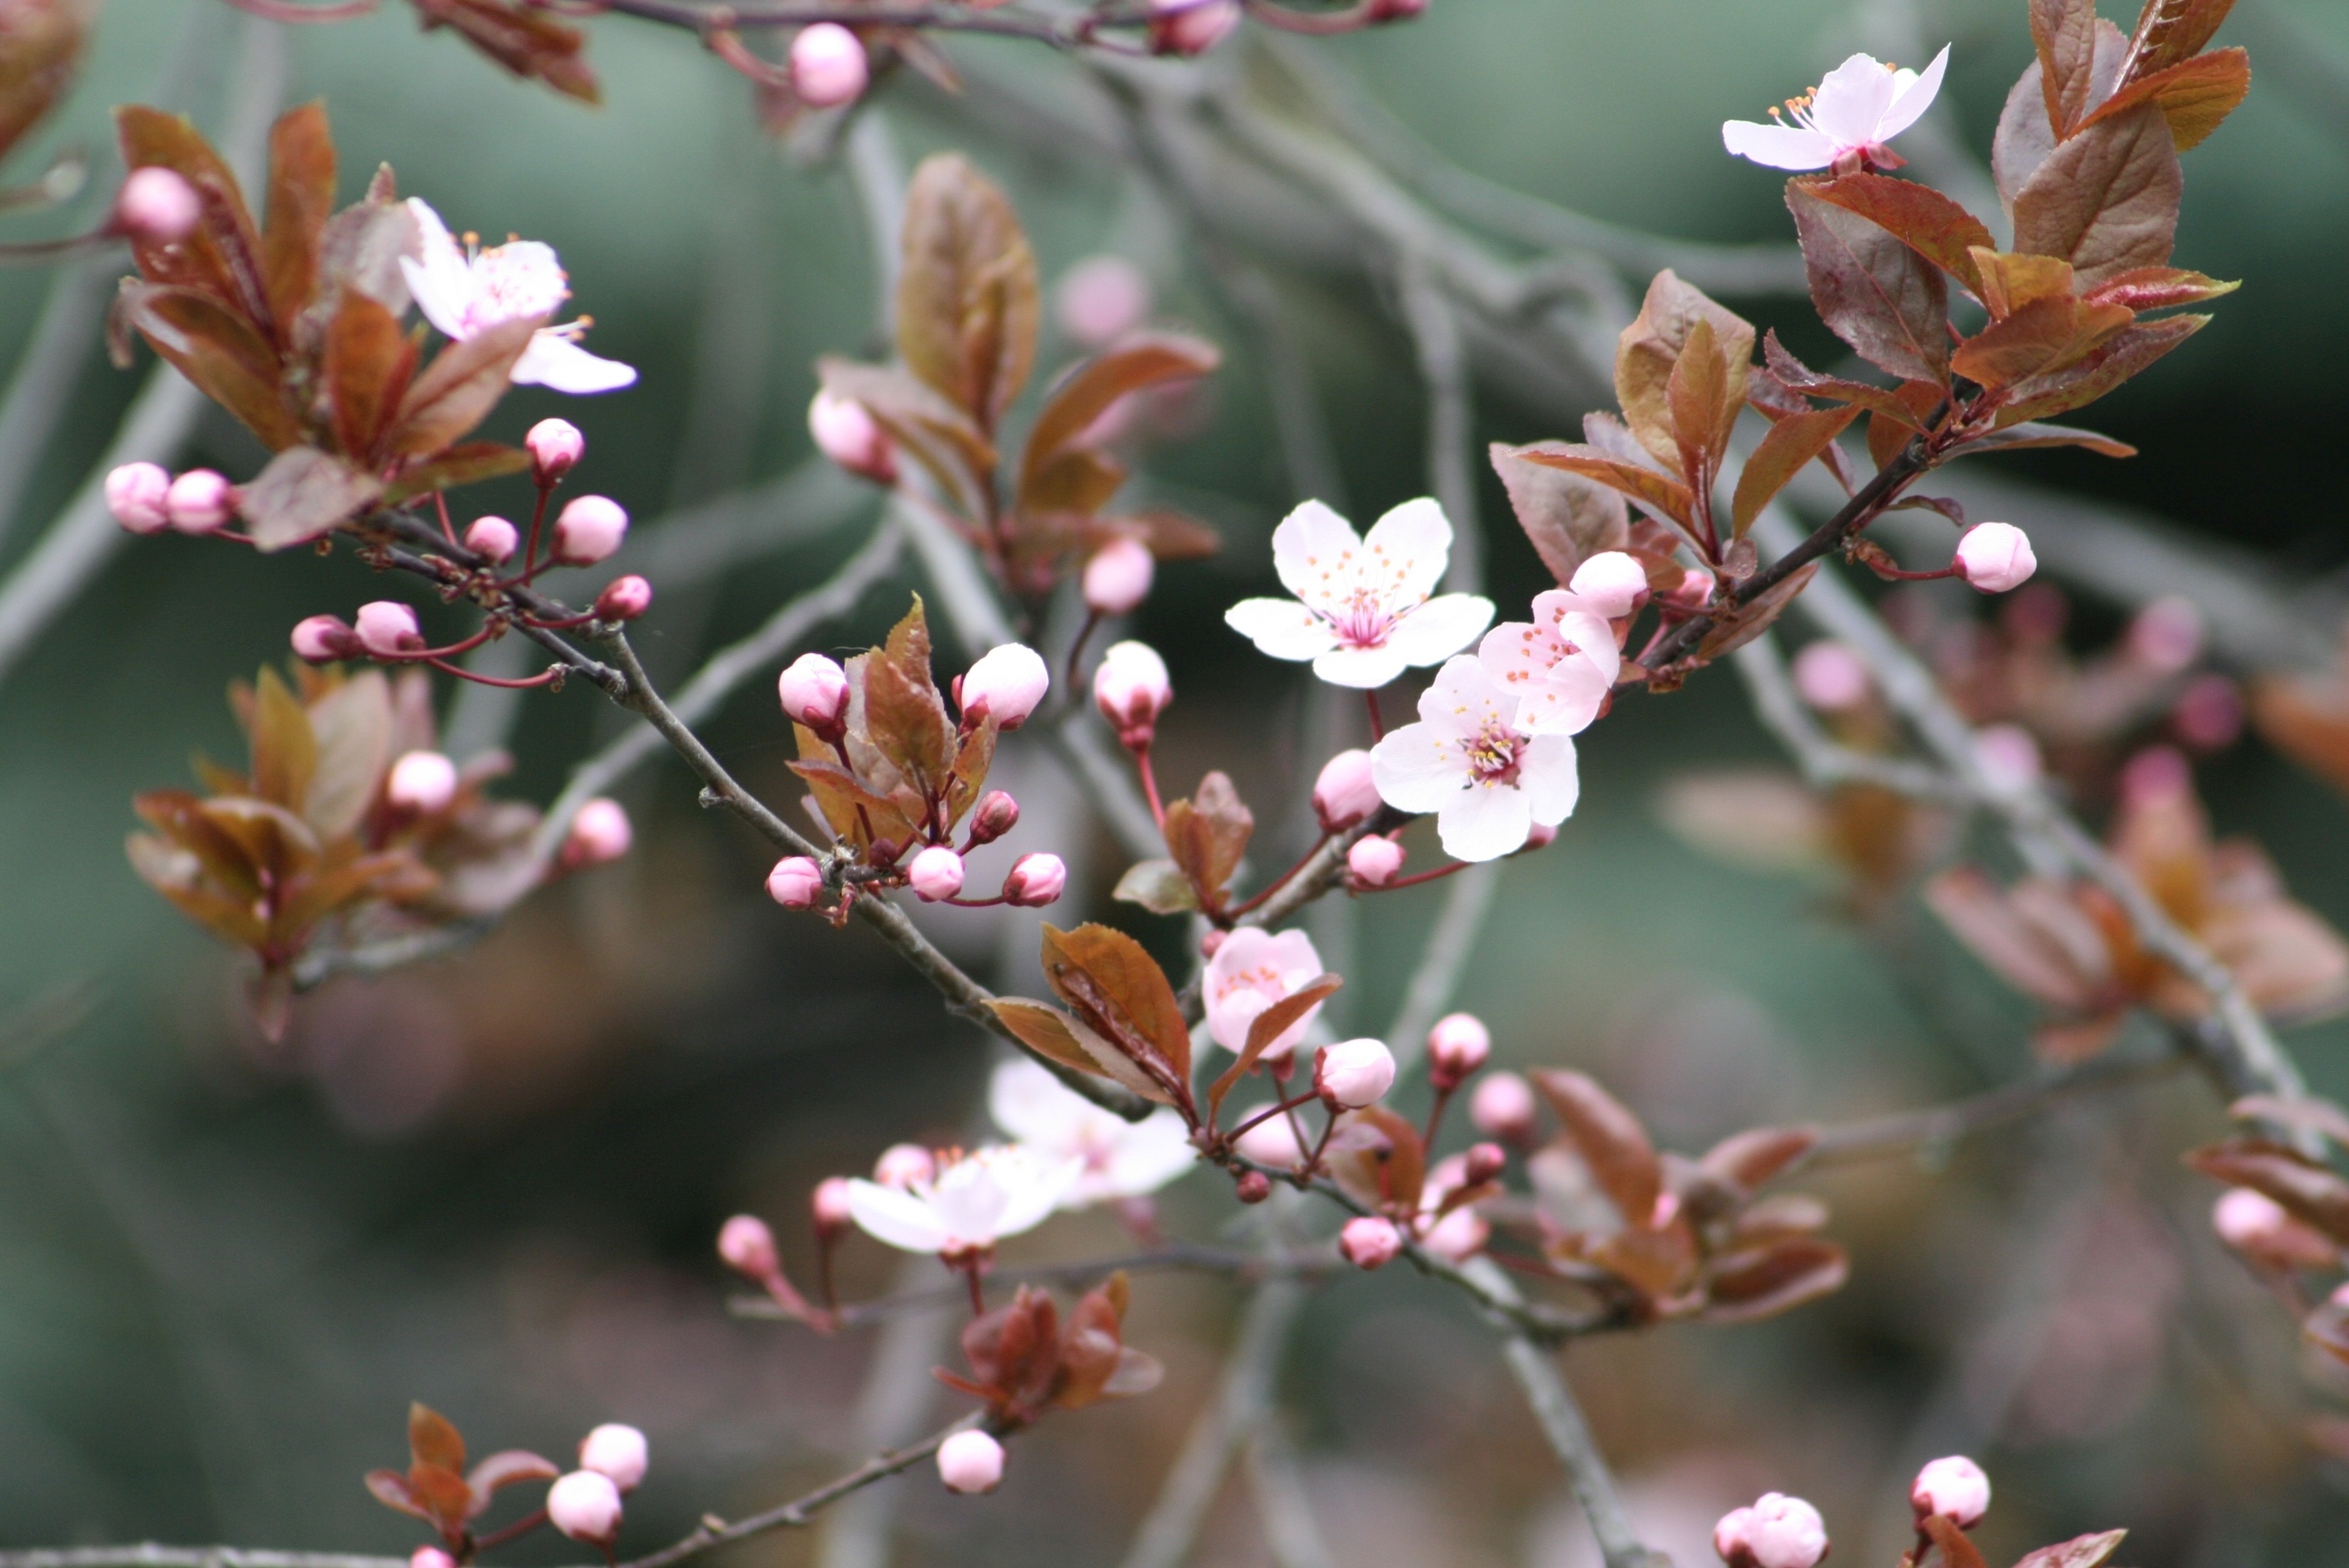
tree, nature, branch, blossom, plant, fruit, leaf, flower, petal, bush, food, spring, produce, botany, pink, flora, season, twig, flowers, shrub, buds, macro photography, flowering plant, woody plant, land plant